She Devil (1957 film)

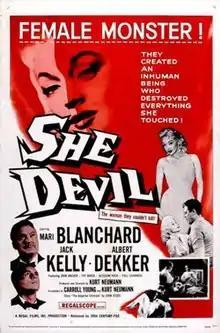
Theatrical release poster

She Devil is a 1957 American widescreen science fiction horror film, shot in RegalScope, from Regal Films, that was produced, written, and directed by Kurt Neumann. The film stars Mari Blanchard, Jack Kelly, and Albert Dekker and was theatrically released by 20th Century-Fox on a double bill with Regal's "Kronos".